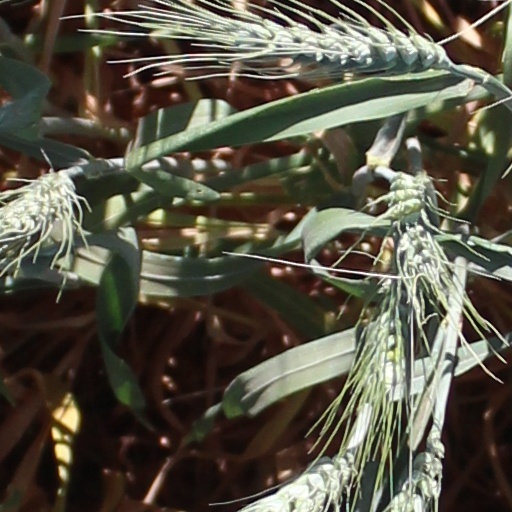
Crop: wheat